Canvas fingerprinting

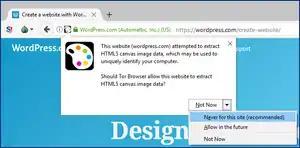
Typical Tor Browser notification of a website attempting a canvas read.

Tor Project reference documentation states, "After plugins and plugin-provided information, we believe that the HTML5 Canvas is the single largest fingerprinting threat browsers face today." Tor Browser notifies the user of canvas read attempts and provides the option to return blank image data to prevent fingerprinting. However, Tor Browser is currently unable to distinguish between legitimate uses of the canvas element and fingerprinting efforts, so its warning cannot be taken as proof of a website's intent to identify and track its visitors. Browser add-ons like Privacy Badger, DoNotTrackMe, or Adblock Plus manually enhanced with EasyPrivacy list are able to block third-party ad network trackers and can be configured to block canvas fingerprinting, provided that the tracker is served by a third party server (as opposed to being implemented by the visited website itself).